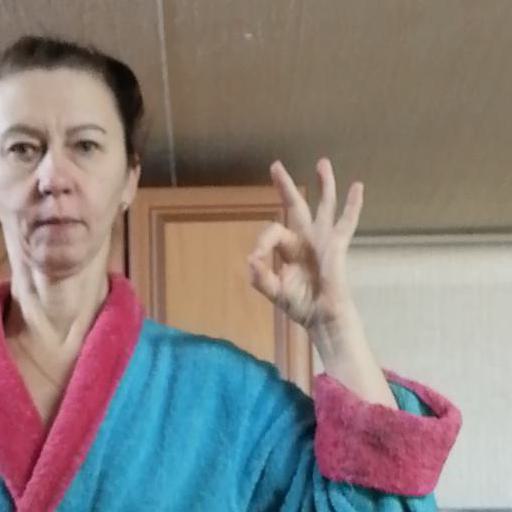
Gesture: ok